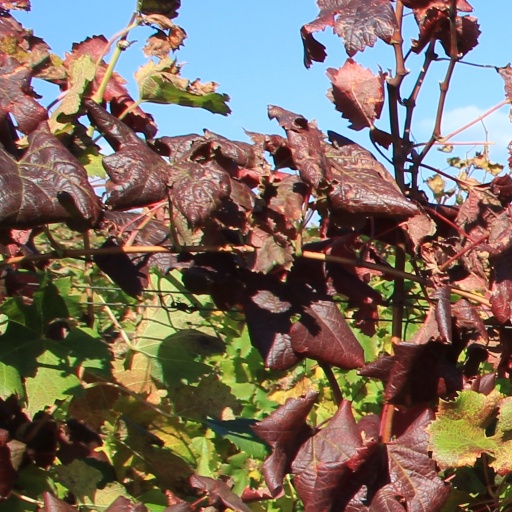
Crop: grape